Edwin Vose Sumner

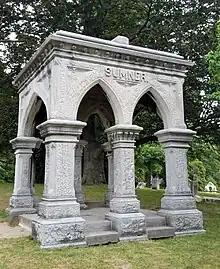
Memorial and burial place of Major Gen. E. V. Sumner and Hannah F. Sumner, Oakwood Cemetery, Syracuse, New York

McClellan originally formed a poor opinion of Sumner during the Battle of Williamsburg on May 5, 1862. During McClellan's absence, Sumner directed the inconclusive battle, which failed to impede the Confederate withdrawal up the Peninsula, and McClellan wrote to his wife, "Sumner had proved that he was even a greater fool than I had supposed & had come within an ace of having us defeated." At the Battle of Seven Pines, however, Sumner's initiative in sending reinforcing troops across the dangerously rain-swollen Chickahominy River prevented a Union disaster. He received the brevet of major general in the regular army for his gallantry at Seven Pines. Sumner was struck in the arm and hand by spent balls at the Battle of Glendale. Despite his old-fashioned ideas on discipline and respect for commanding officers, the II Corps troops generally had a positive opinion of him. Sumner was promoted to major general of volunteers on July 4, 1862, with the rank dated to May 5.